List of Top Country LP's number ones of 1971

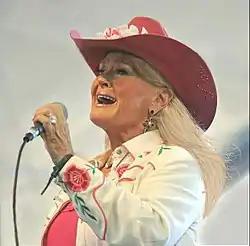
Singer Lynn Anderson

Top Country Albums is a chart that ranks the top-performing country music albums in the United States, published by "Billboard". In 1971, 10 different albums topped the chart, which was at the time published under the title Top Country LP's, based on sales reports submitted by a representative sample of stores nationwide.